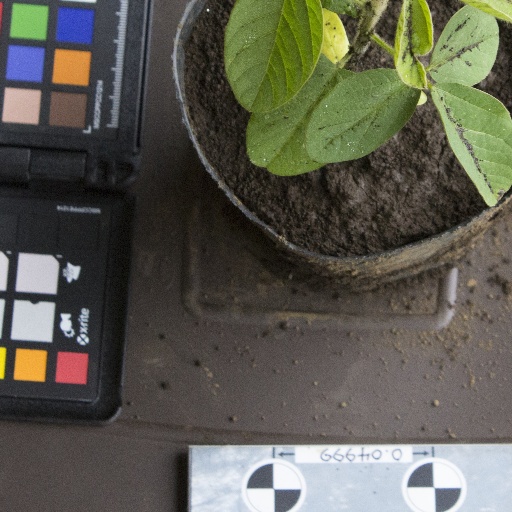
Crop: soybean